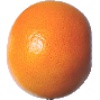
Label: Grapefruit Pink 1